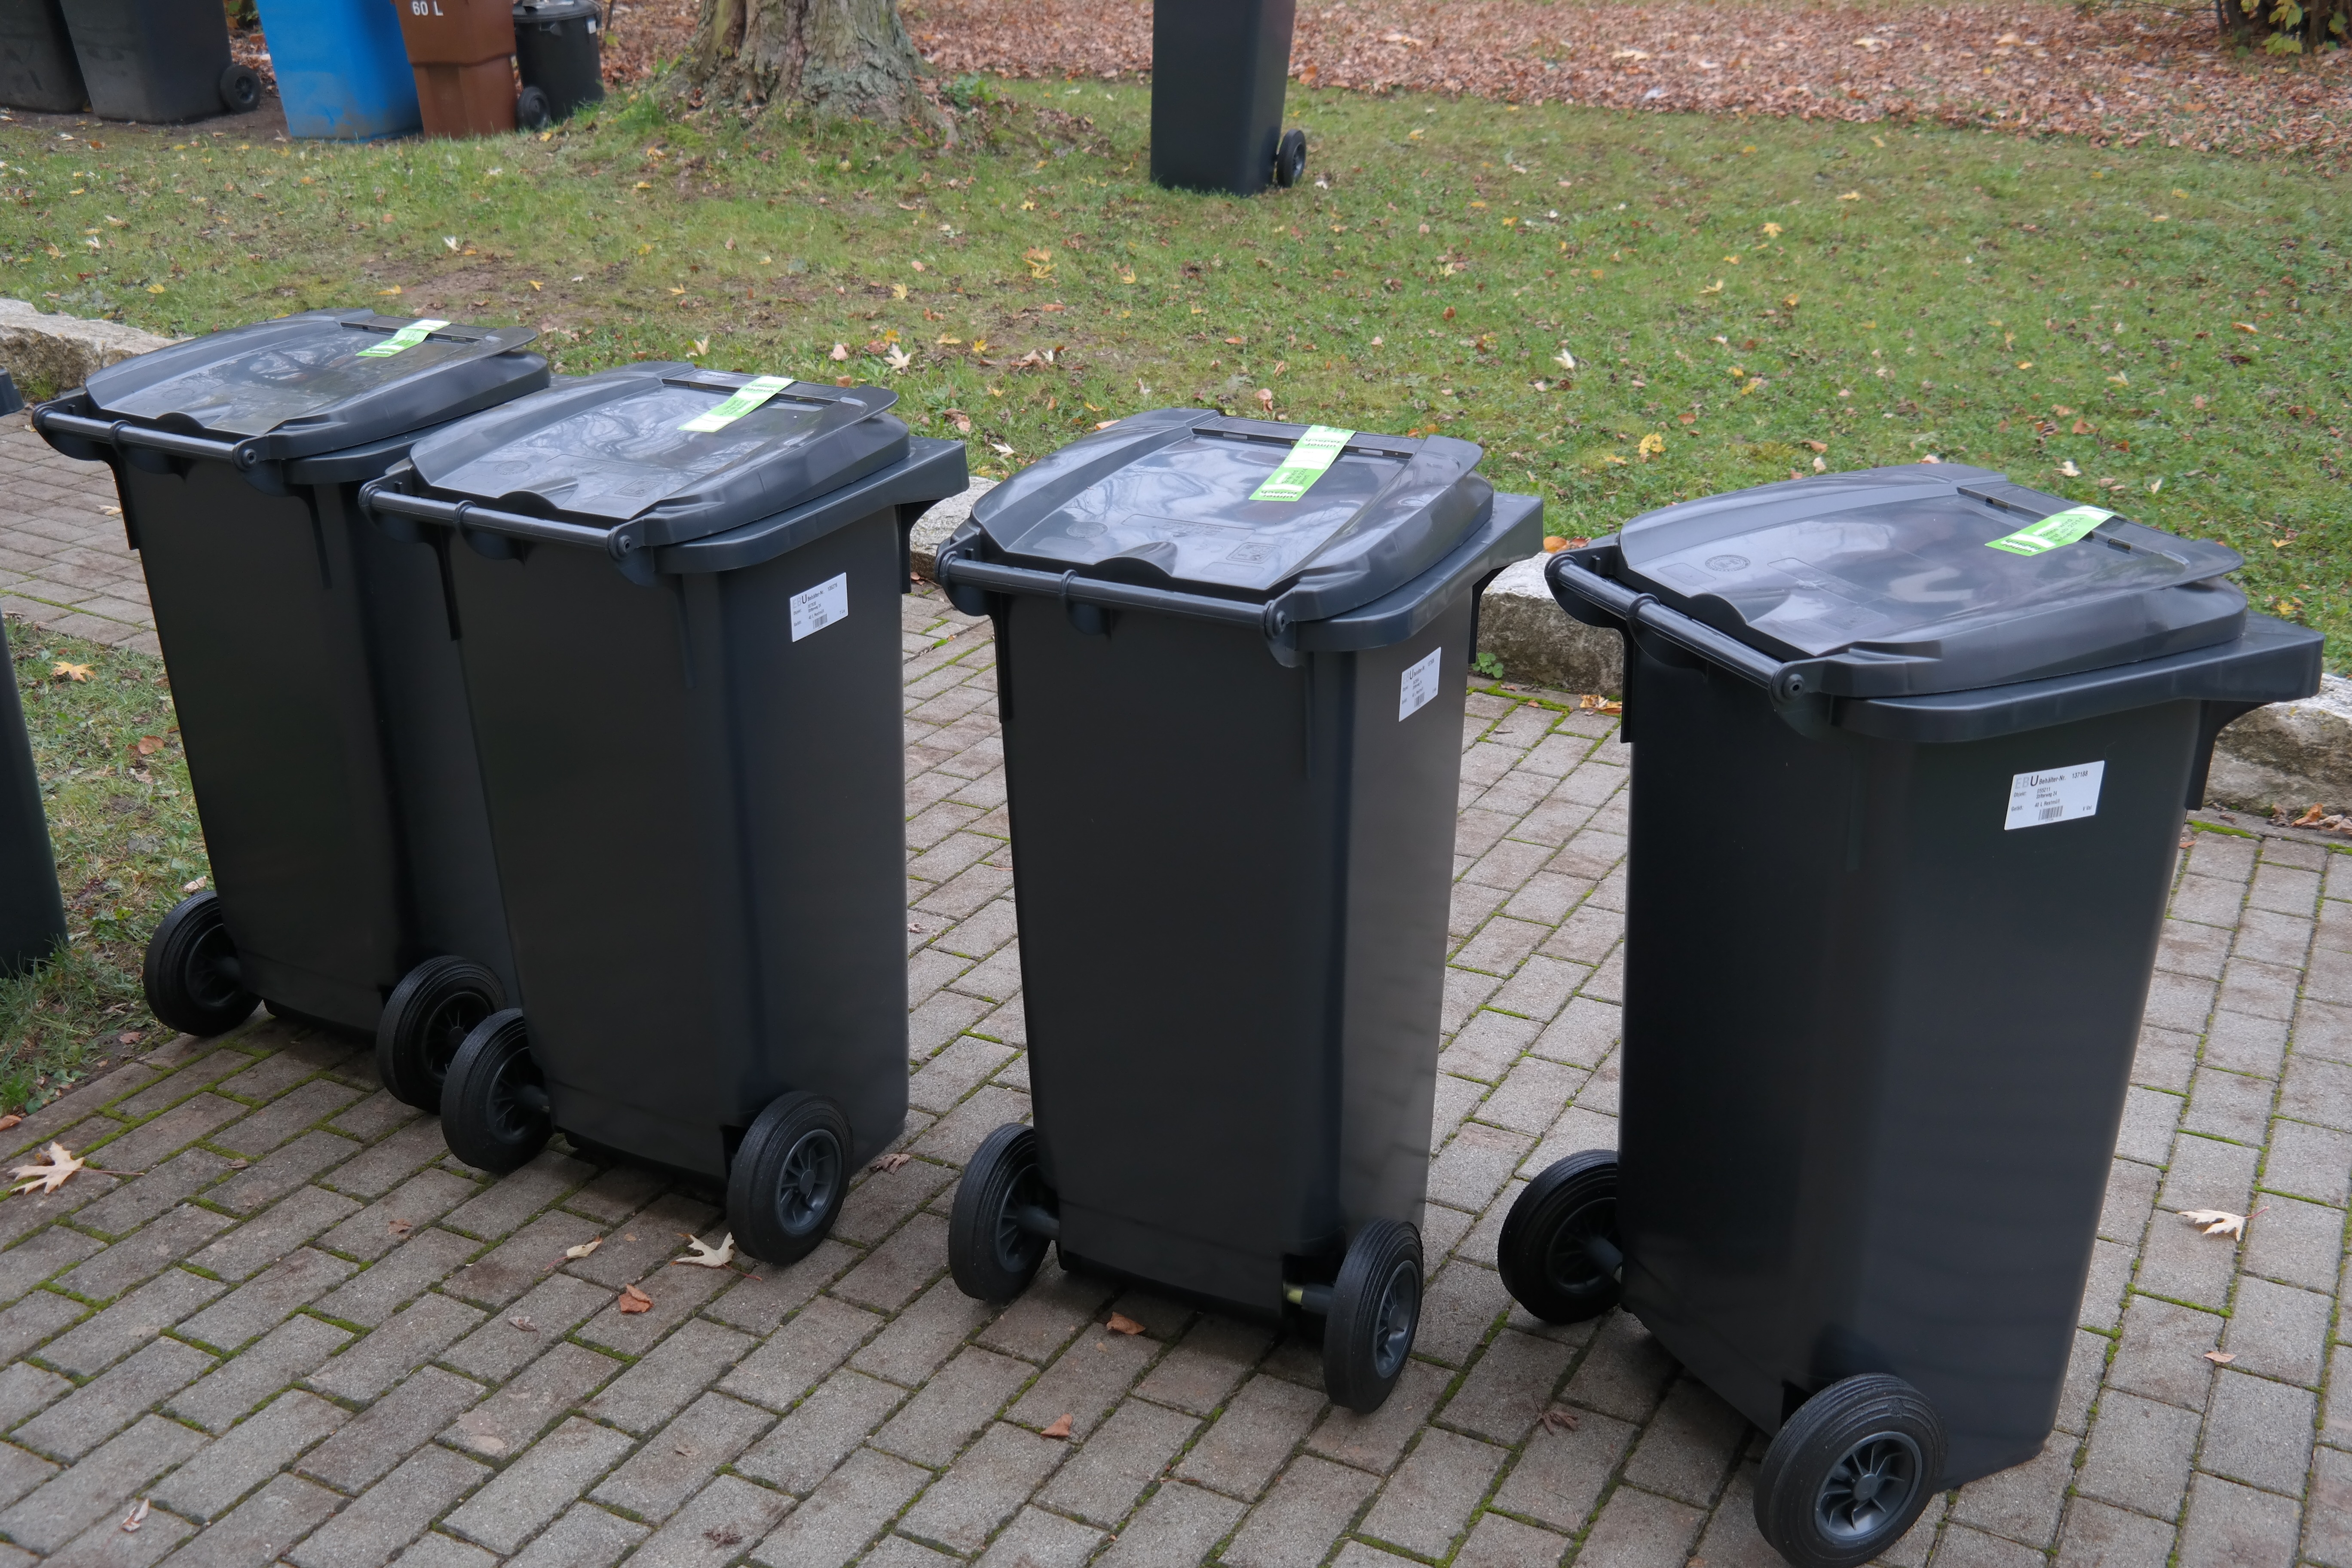
black, container, litter, waste, garbage, trash can, dustbin, mgb, ton, waste bins, garbage can, waste container, ton of plastic, public toilet, man made object, waste bin, waste containment, large refuse containers